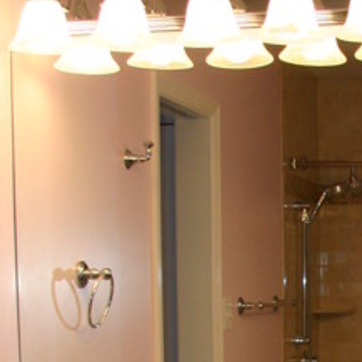
Material: mirror